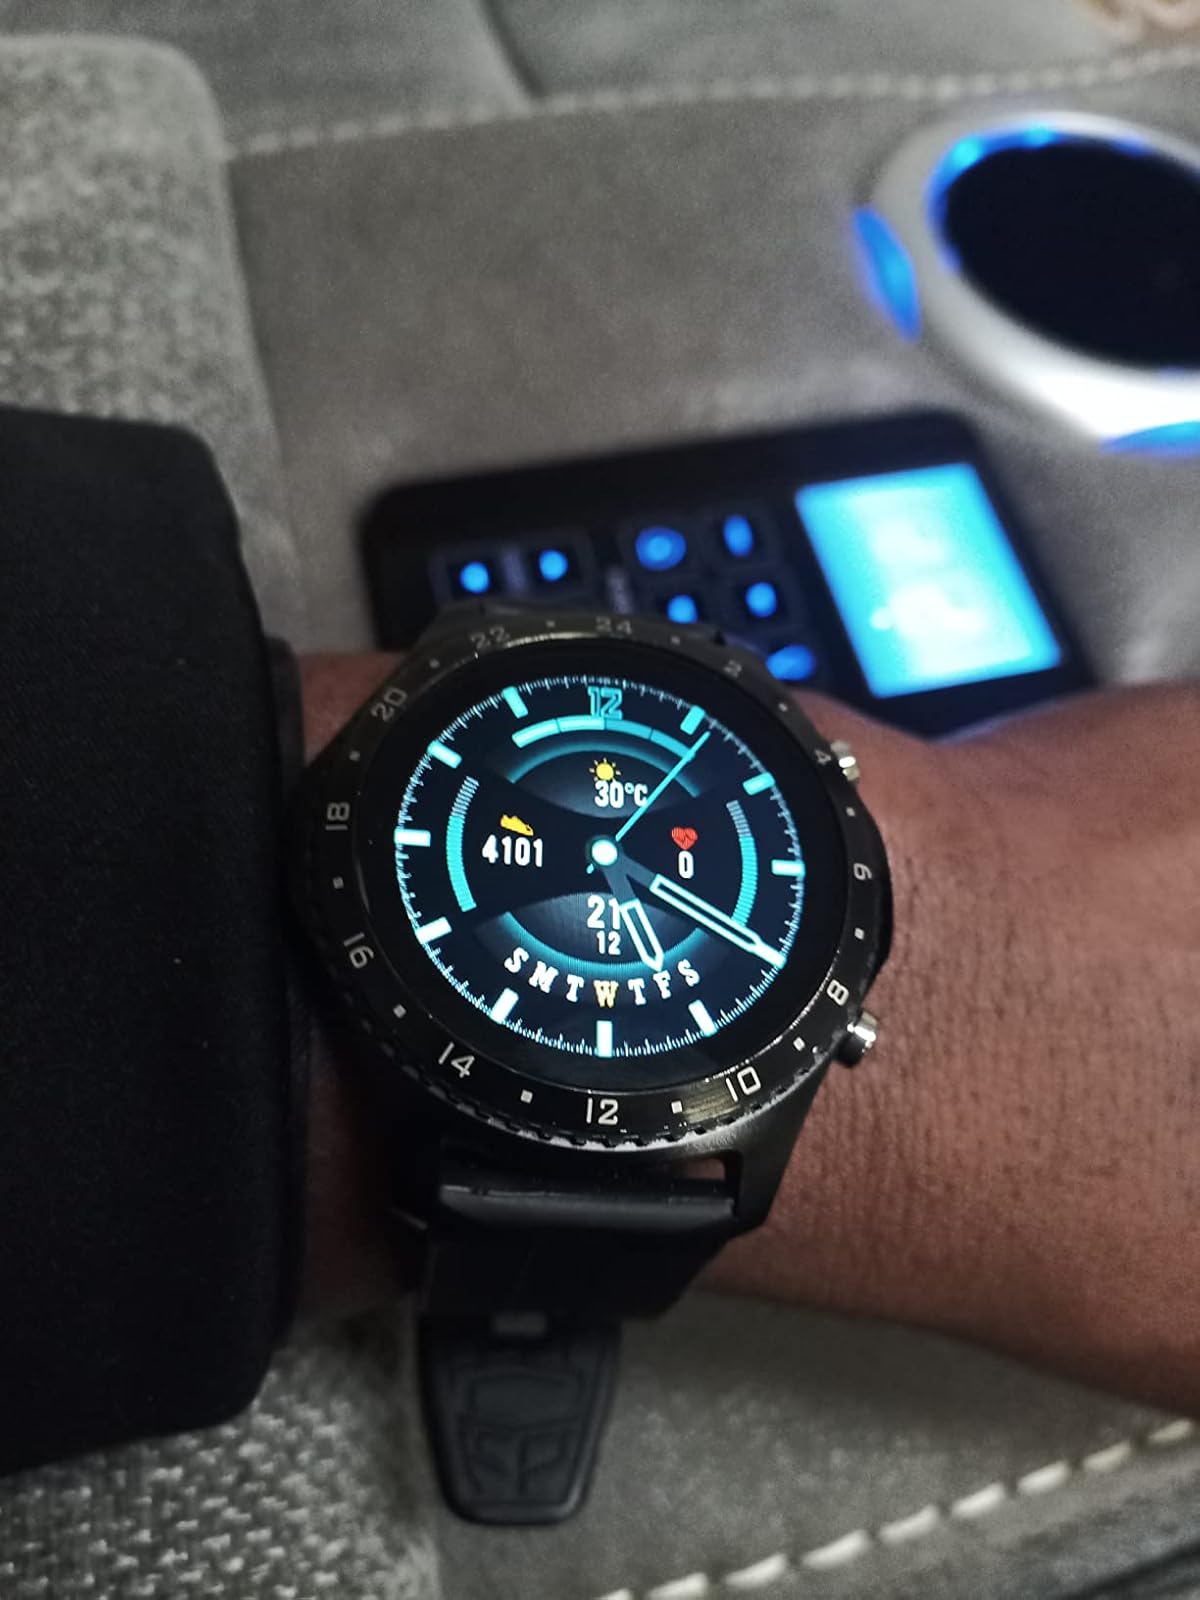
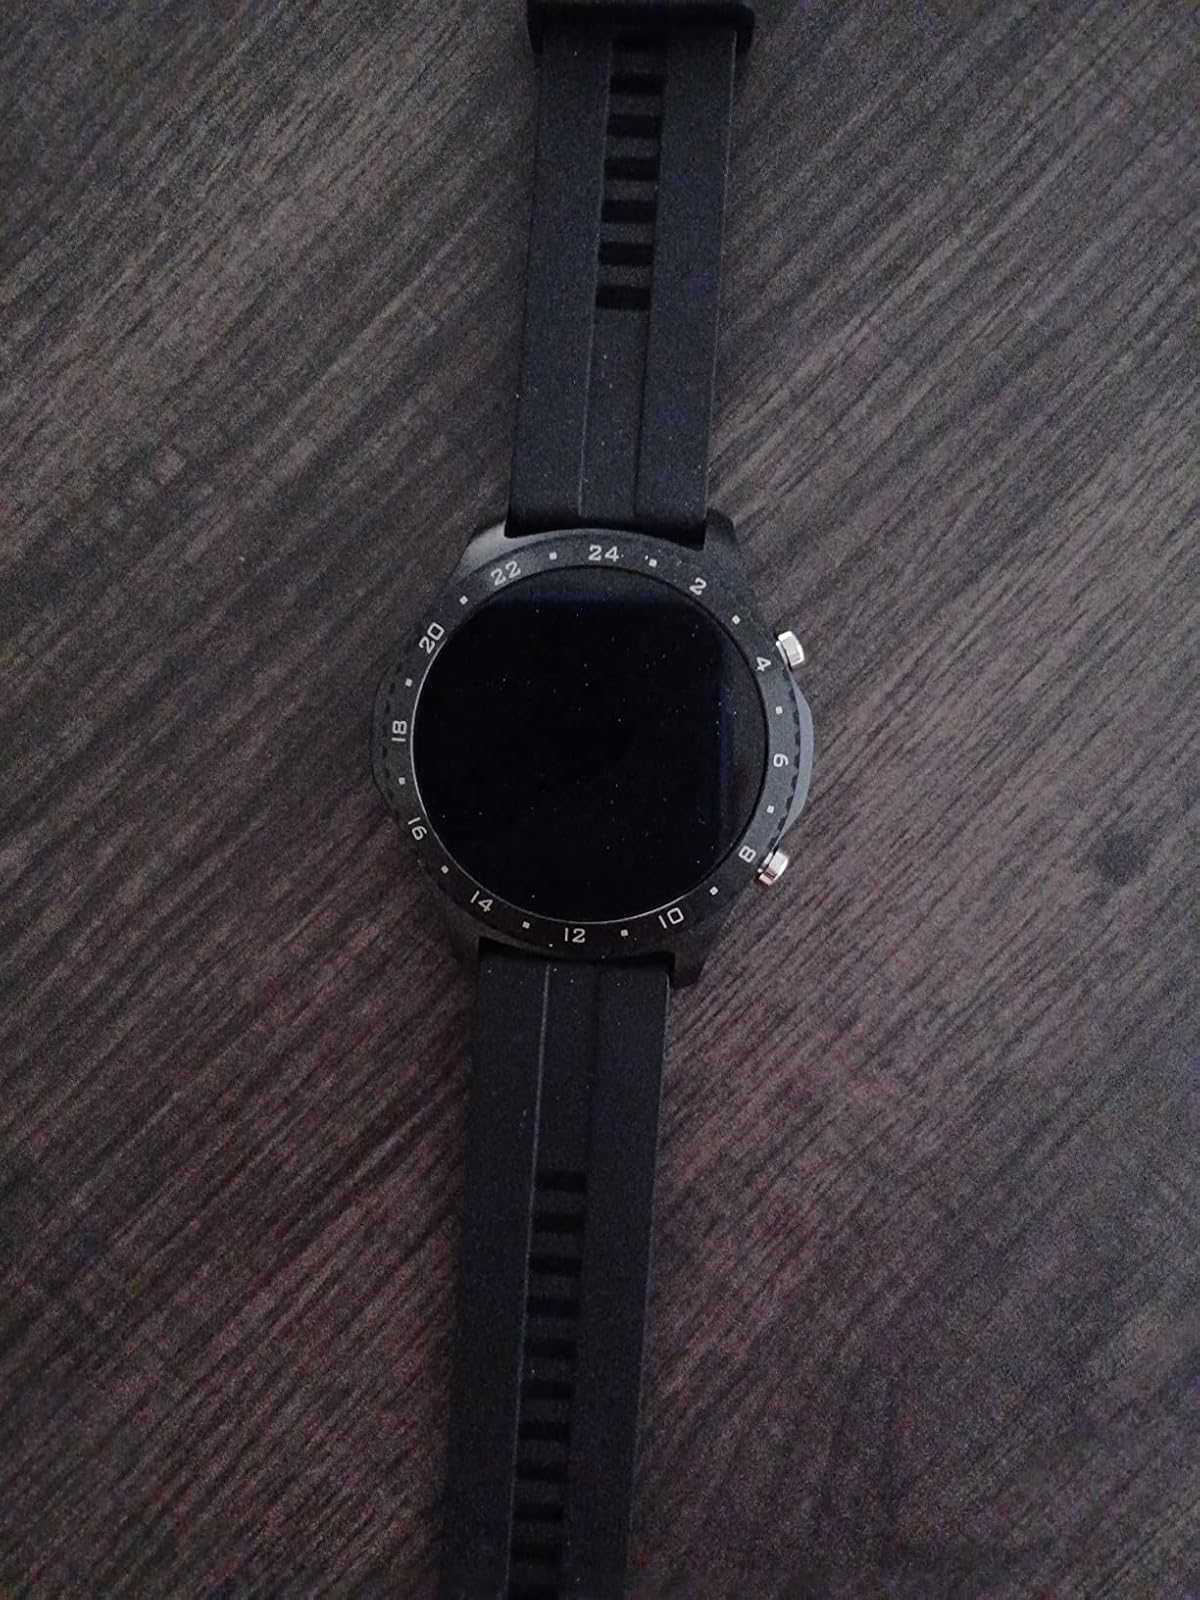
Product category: smartwatch
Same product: yes